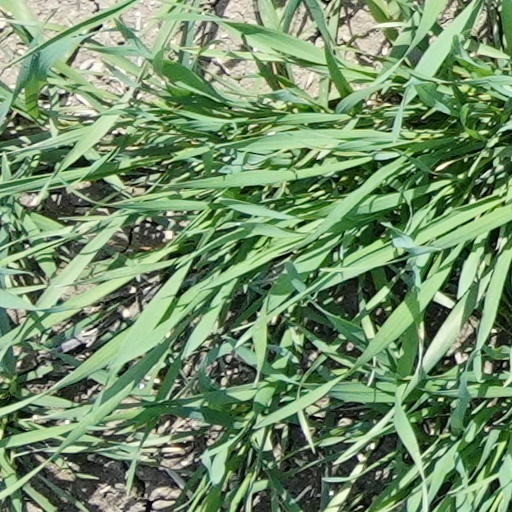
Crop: wheat